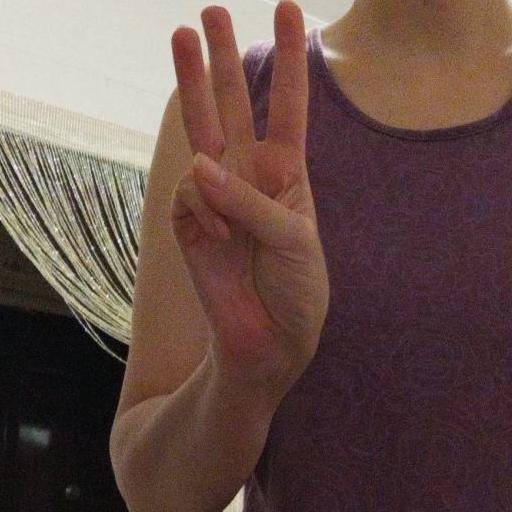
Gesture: three